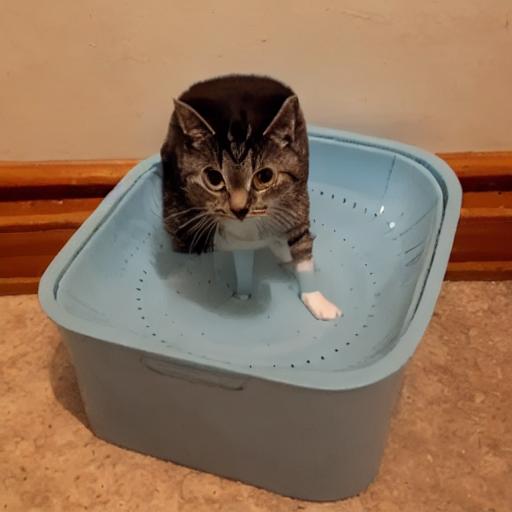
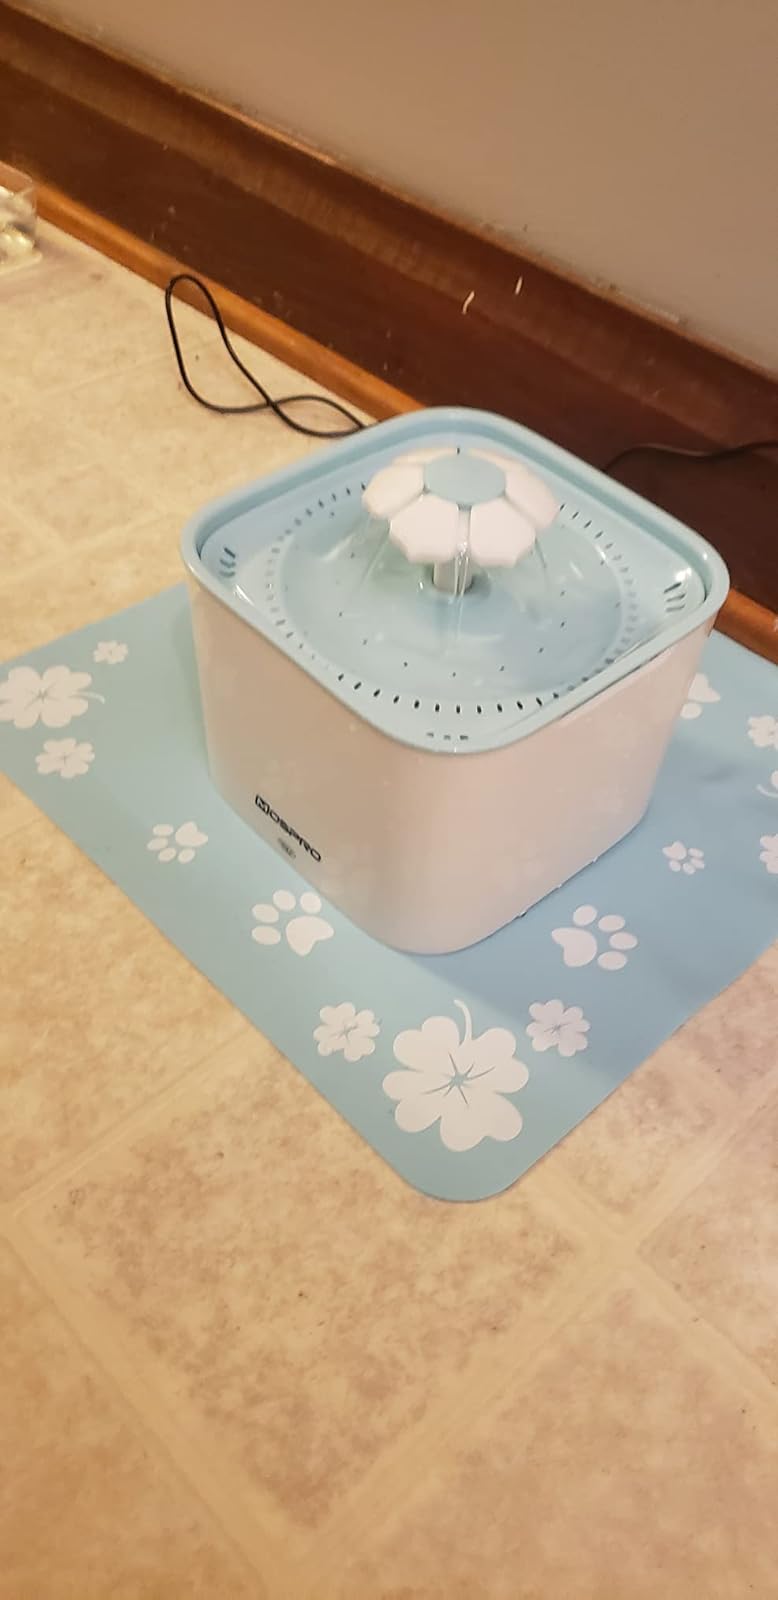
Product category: items_bowl
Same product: no